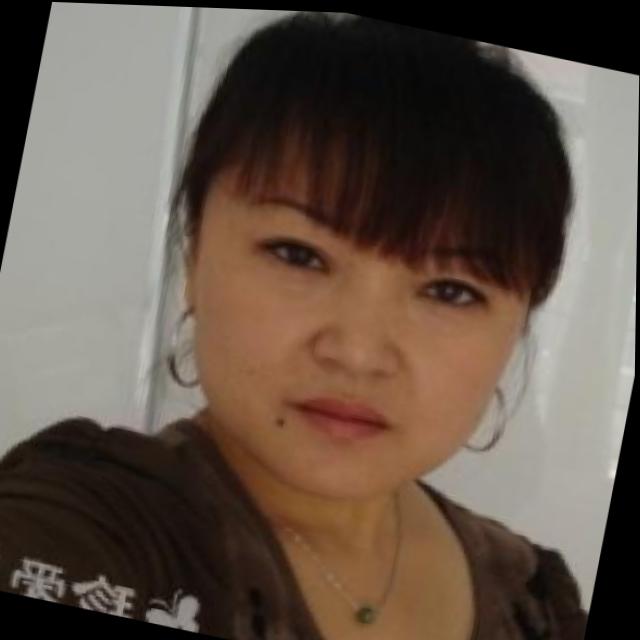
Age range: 21-44